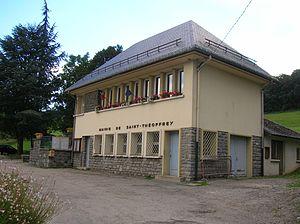
Saint-Théoffrey est une commune française située dans le département de l'Isère en région Auvergne-Rhône-Alpes.